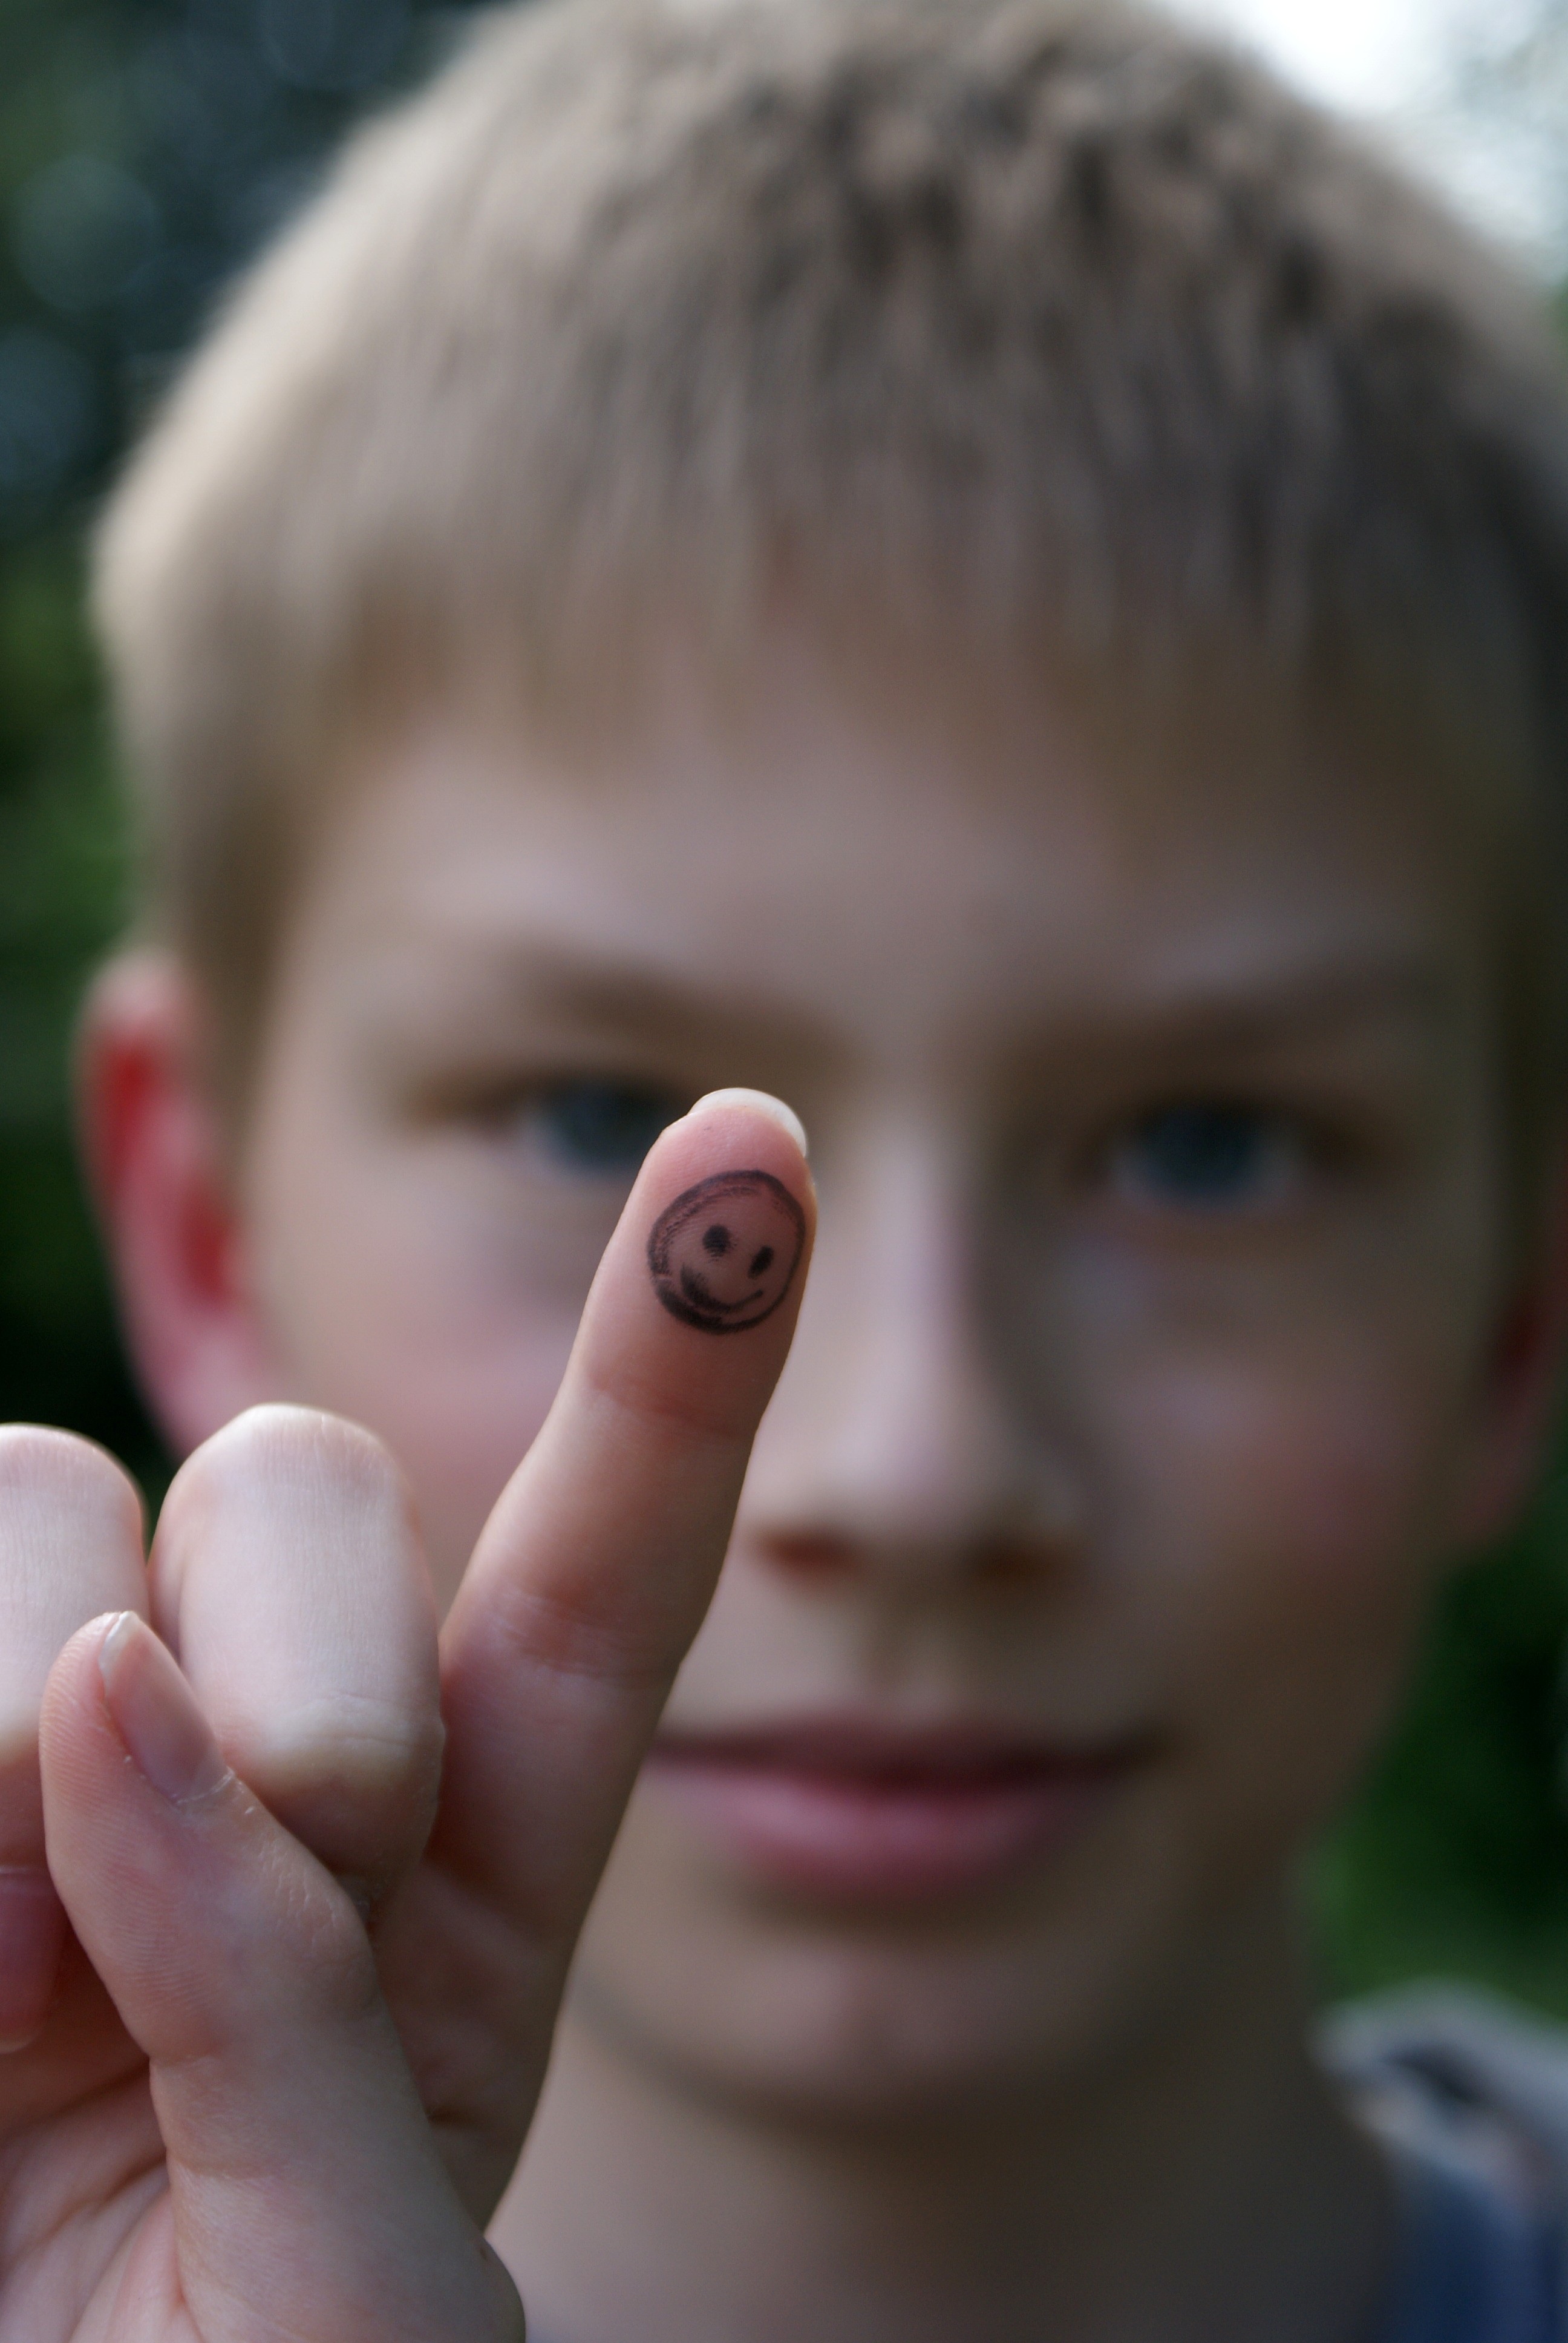
hand, person, girl, boy, male, portrait, finger, child, facial expression, smile, teenager, mouth, close up, human body, face, nose, infant, toddler, eye, head, skin, school, learn, organ, emotion, success, positive, smiley